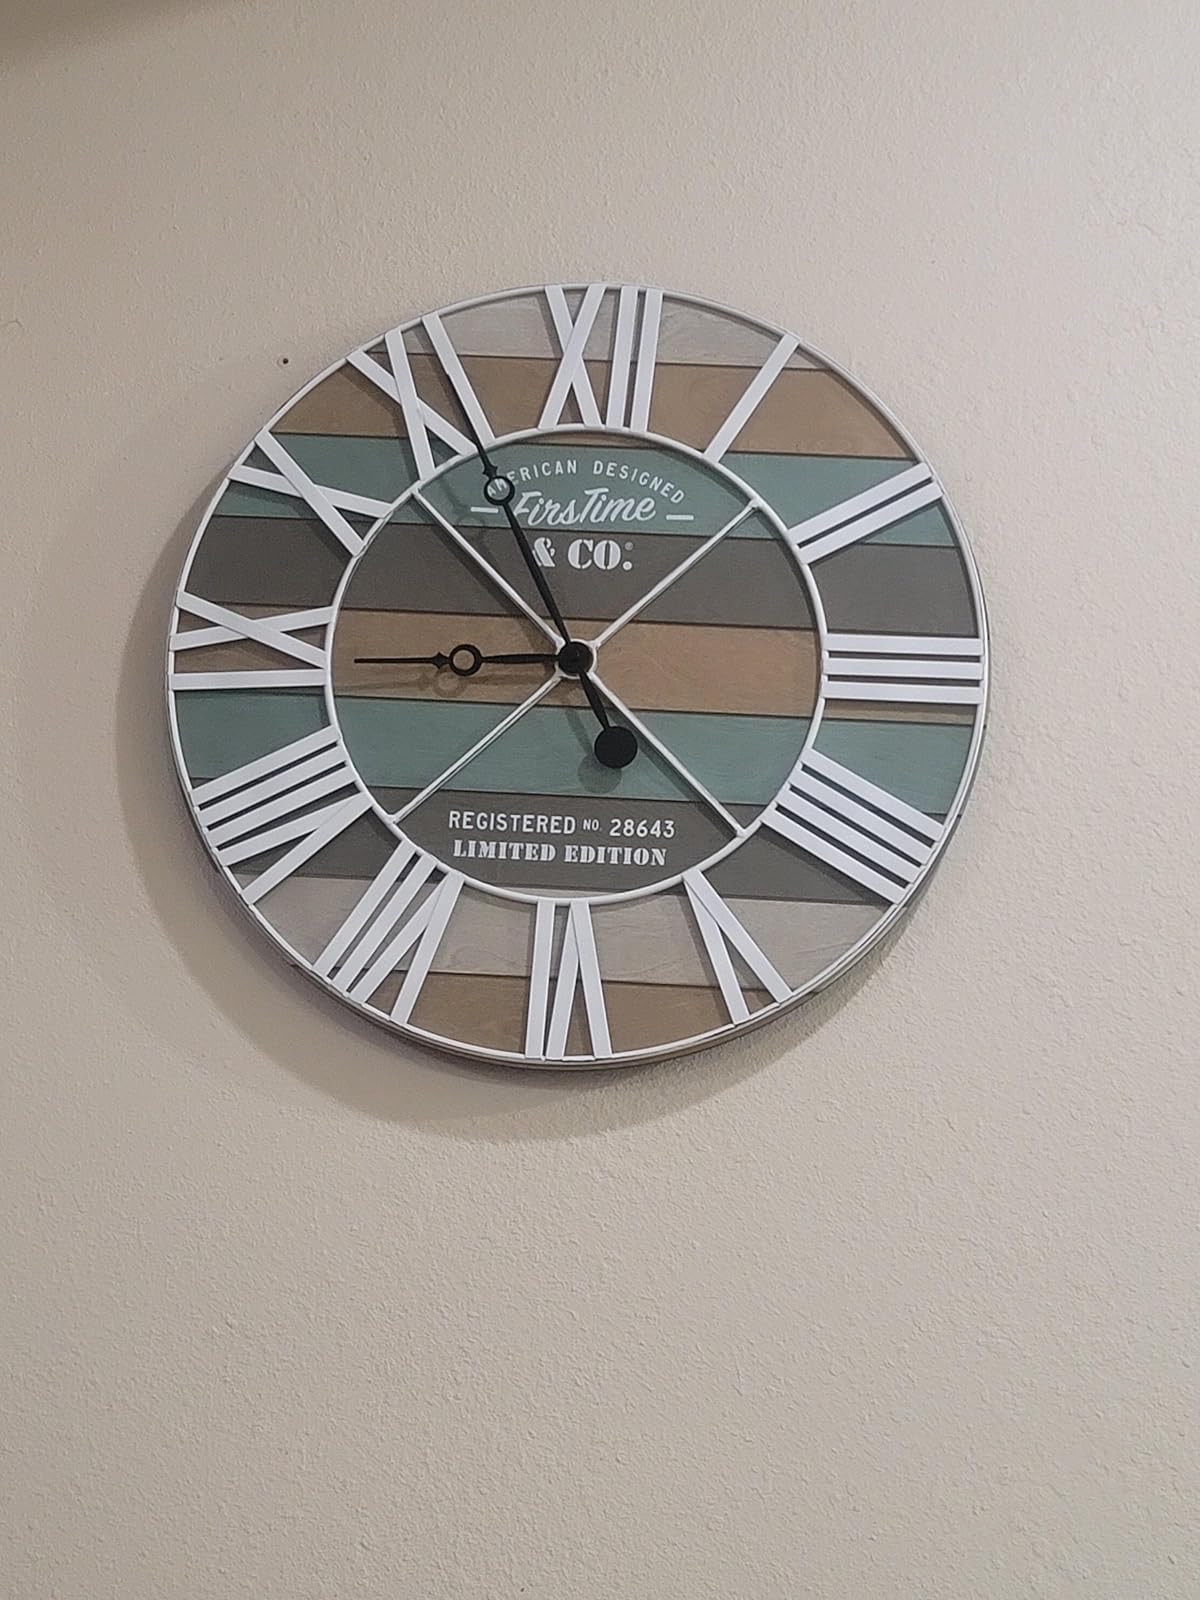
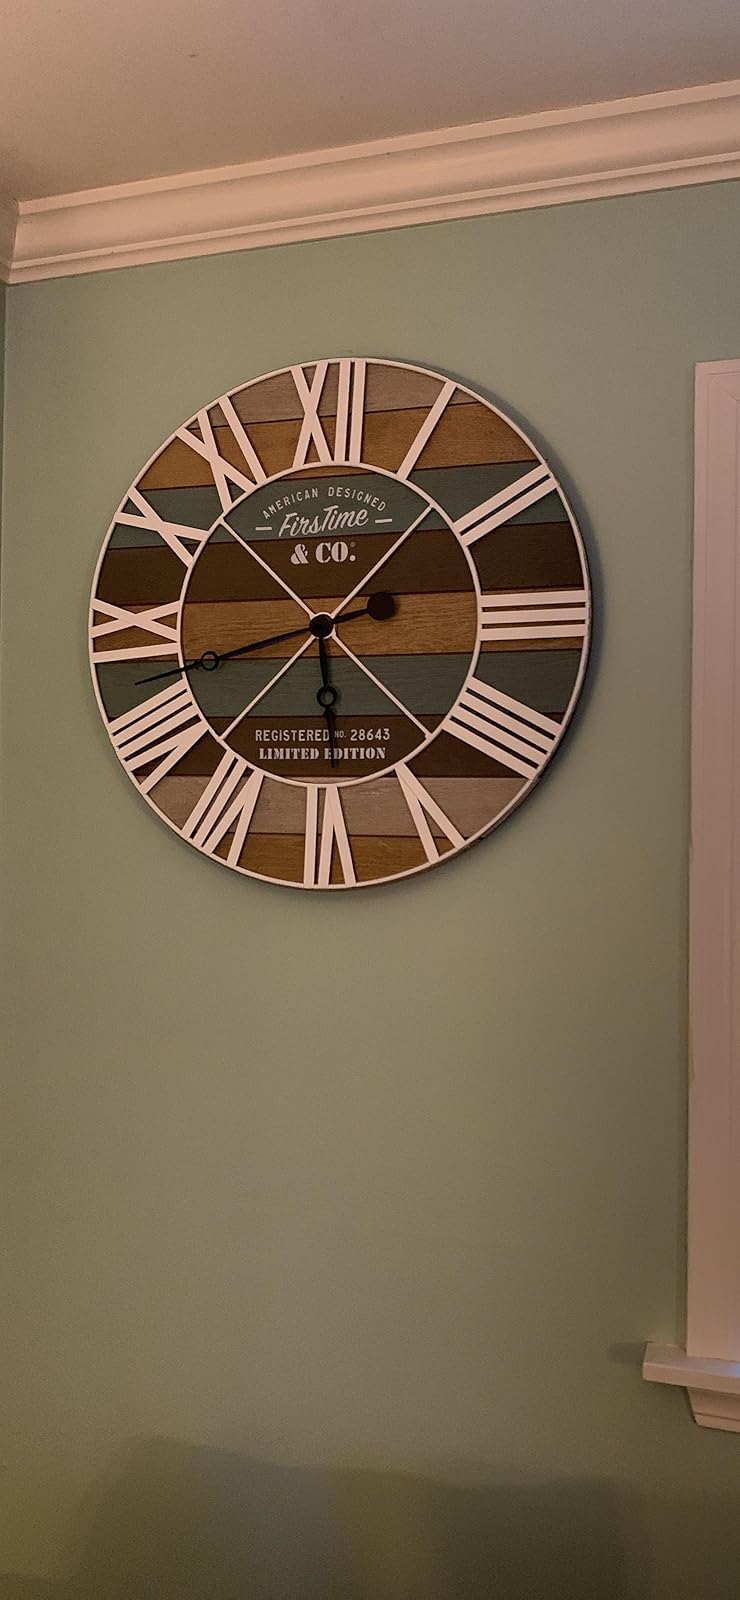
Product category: clock
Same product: yes